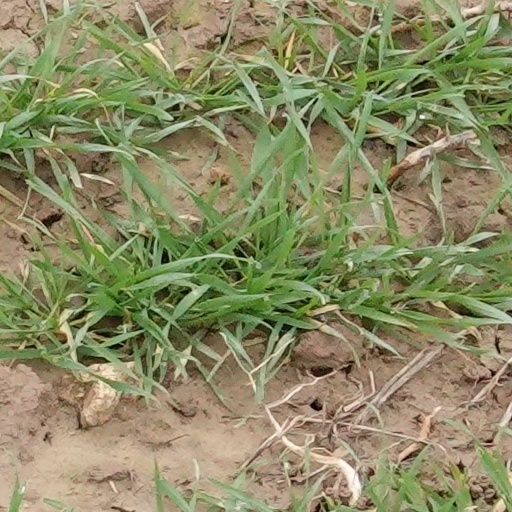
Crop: wheat